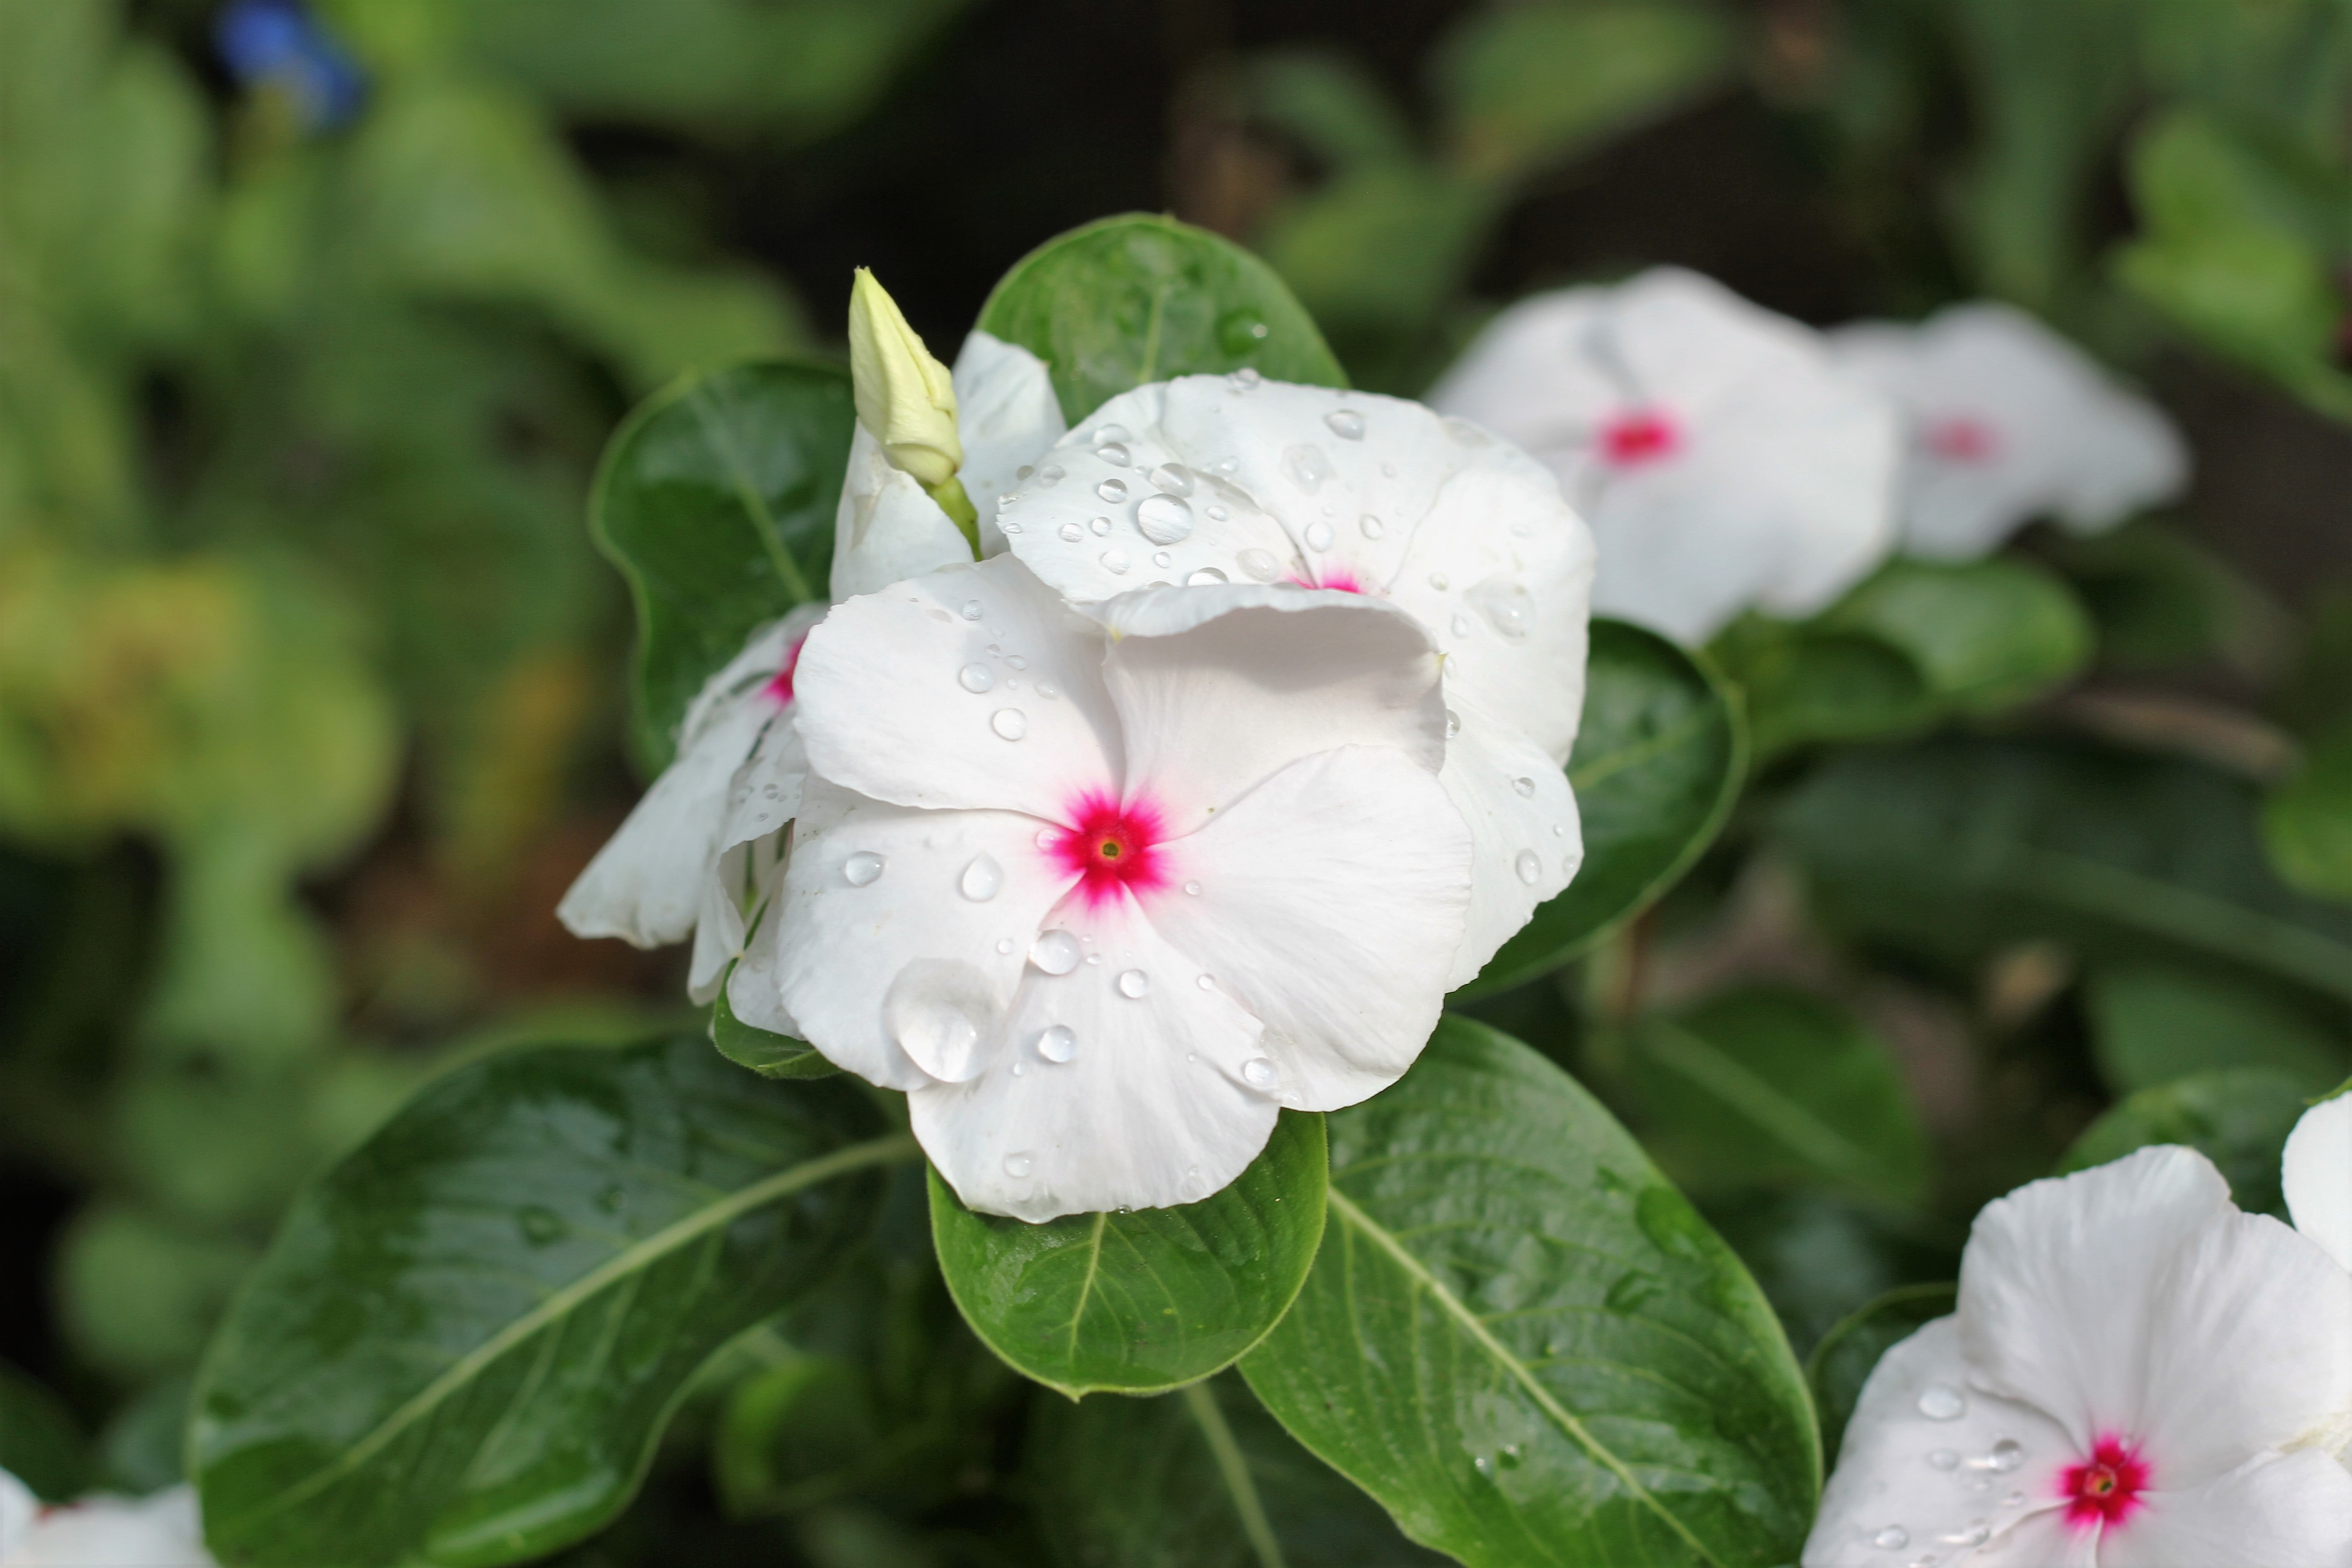
blossom, plant, flower, petal, botany, garden, flora, primrose, shrub, white petals, flowering plant, pink center, busy lizzie, land plant